Belgium in the Eurovision Song Contest 2013

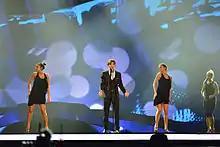
Roberto Bellarosa during a rehearsal before the first semi-final

Roberto Bellarosa took part in technical rehearsals on 7 and 10 May, followed by dress rehearsals on 13 and 14 May. This included the jury show on 13 May where the professional juries of each country watched and voted on the competing entries.